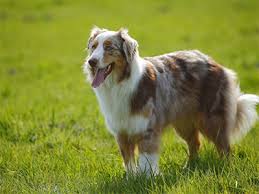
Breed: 245-n000098-Australian_Shepherd